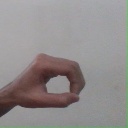
अक्षर: औ